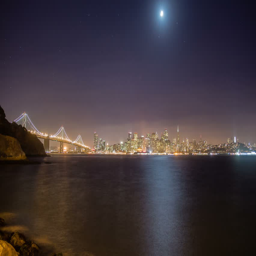
skyline at night with moon at the background